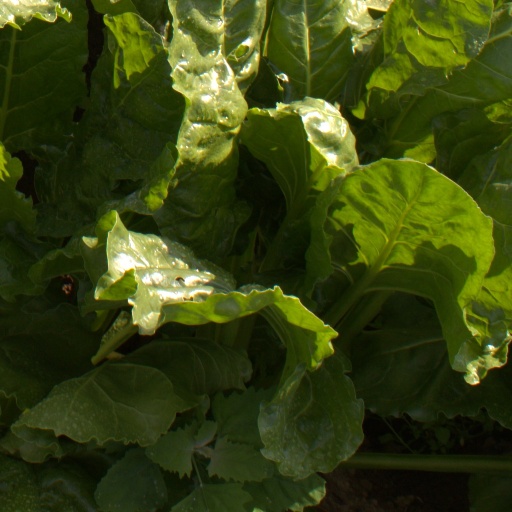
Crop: sugar beet